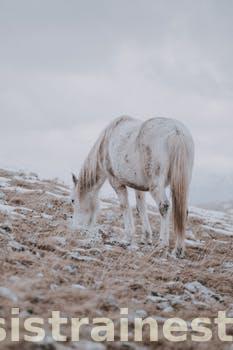
Label: Watermark